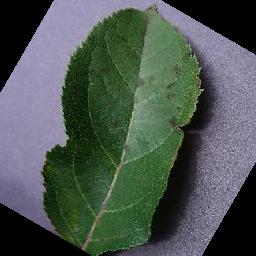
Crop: apple
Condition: scab